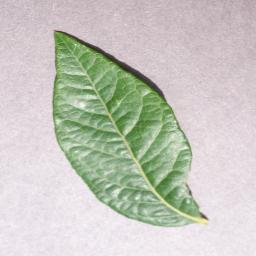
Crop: blueberry
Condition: healthy